Lianhua Supermarket

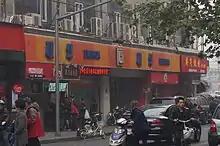
A Lianhua supermarket in Huangpu District, Shanghai

Lianhua Supermarket Holdings Co., Ltd. (Hong Kong Stock Exchange: 00980.HK) is a Chinese supermarket company that is a subsidiary of the Bailian Group. The company has offices in Shanghai and Hong Kong.